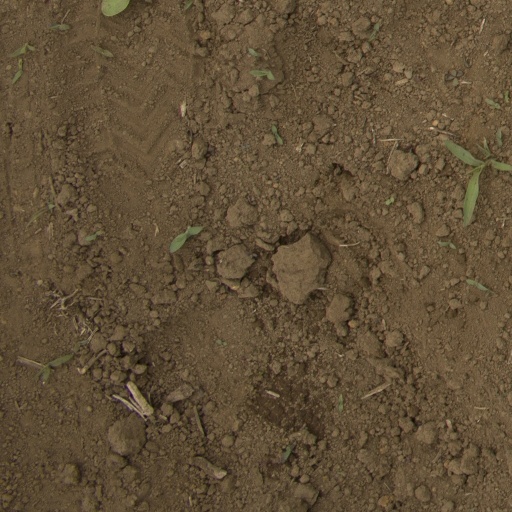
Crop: Jerusalem artichoke